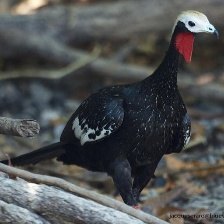
Species: BLUE THROATED PIPING GUAN
Scientific name: PIPILE CUMANENSIS